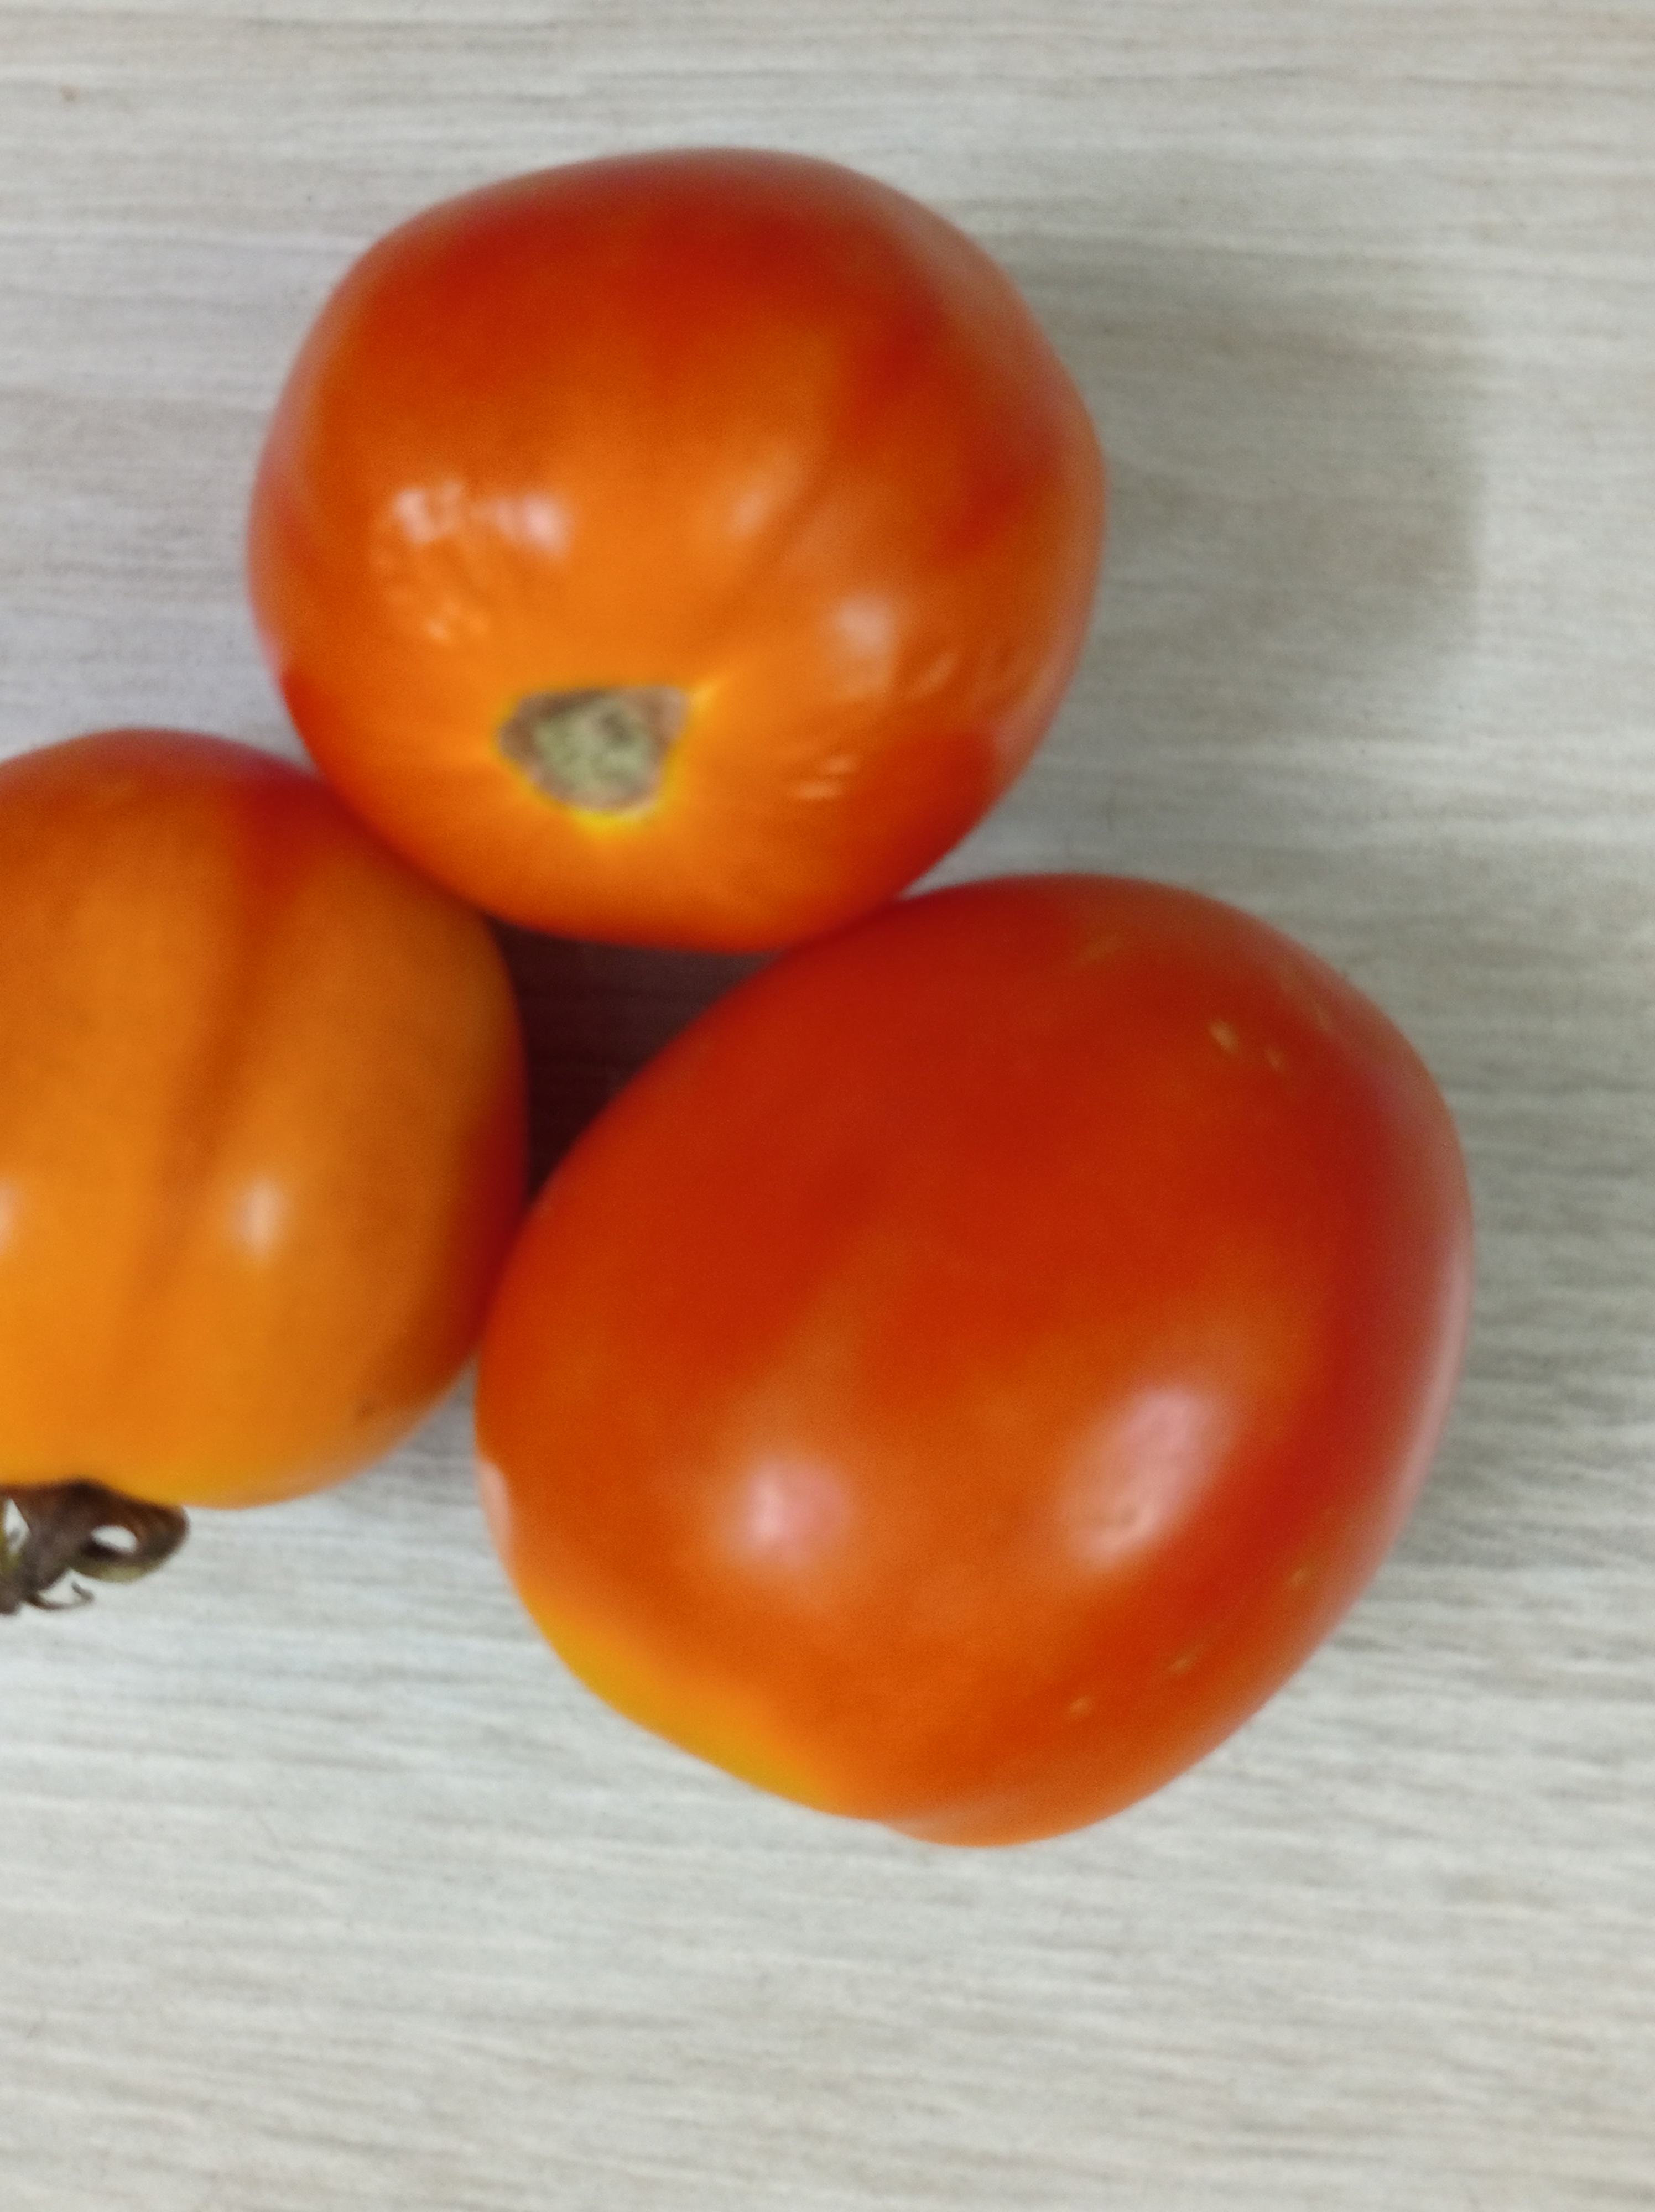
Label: Fresh